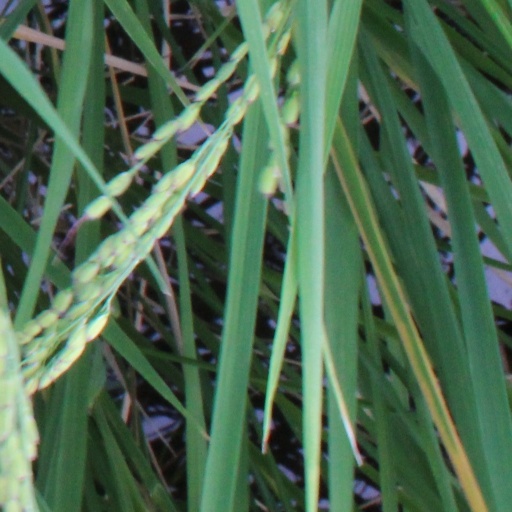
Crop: rice